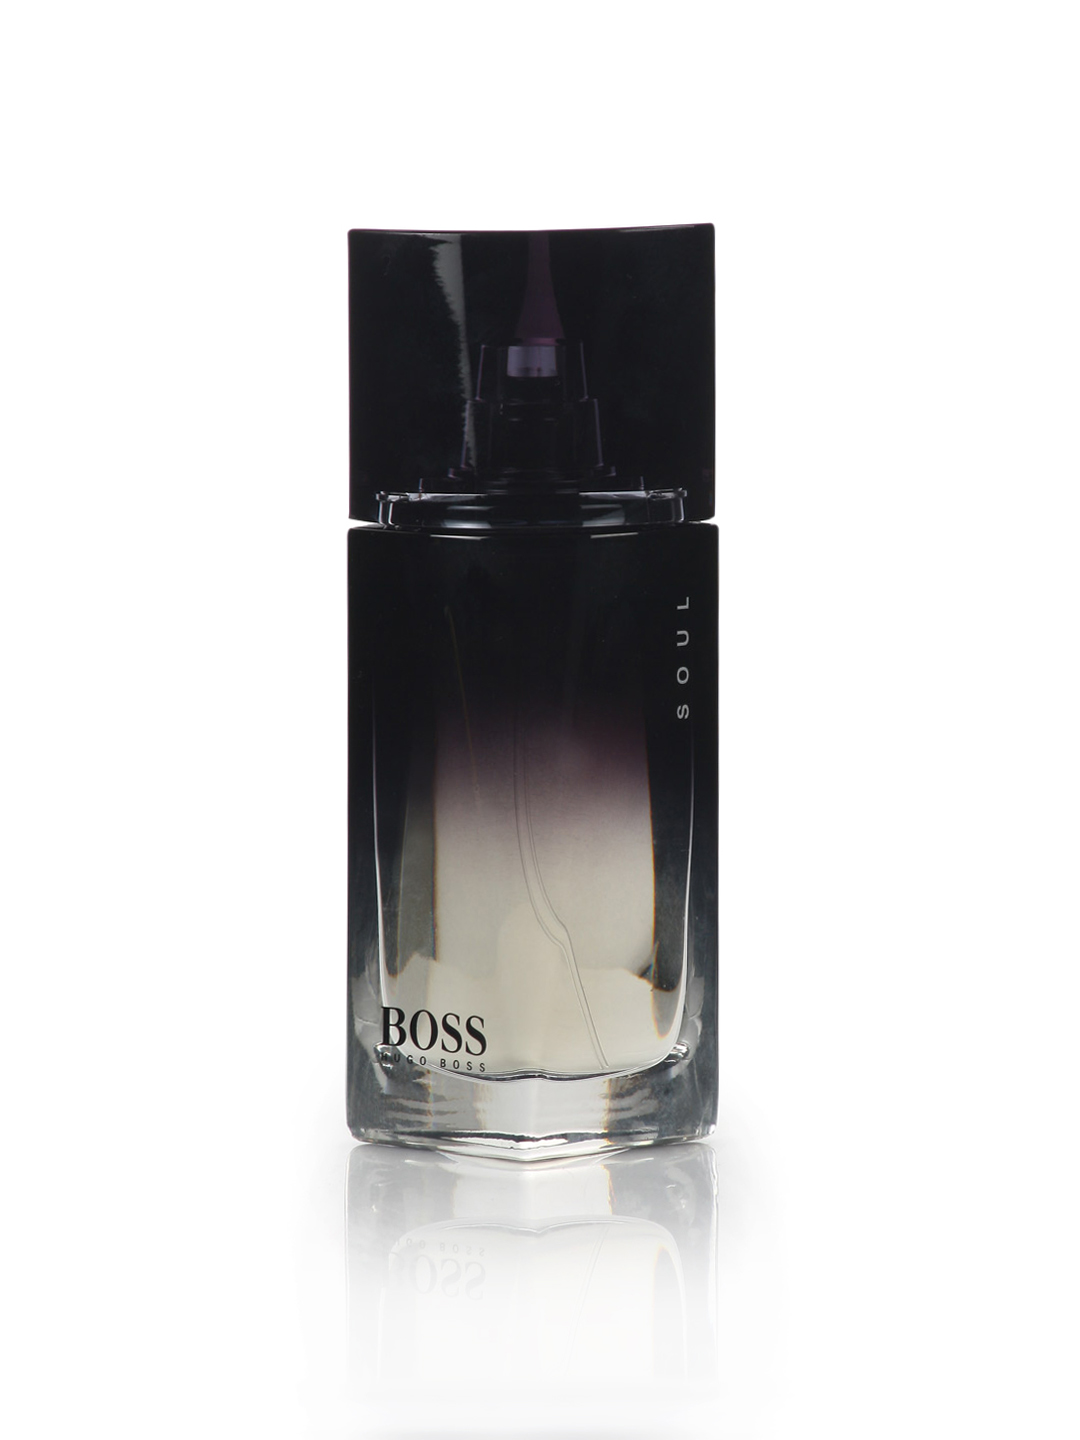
Boss Men Soul Perfume
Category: Personal Care / Fragrance / Perfume and Body Mist
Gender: Men
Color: Black
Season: Spring 2017
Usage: Casual